Khatra Adibasi Mahavidyalaya

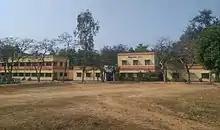
Campus of KAM

Khatra Adibasi Mahavidyalaya is the general degree college in Khatra in Bankura district in the Indian state of West Bengal. It offers undergraduate courses in arts and commerce and sciences. It is affiliated to Bankura University.